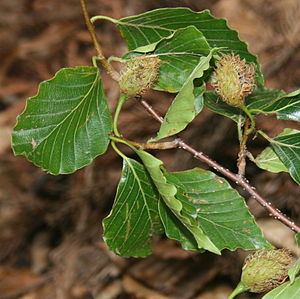
Japansk bøg
Japansk bøg (Fagus crenata)